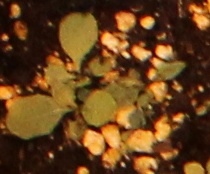
Label: Horseweed